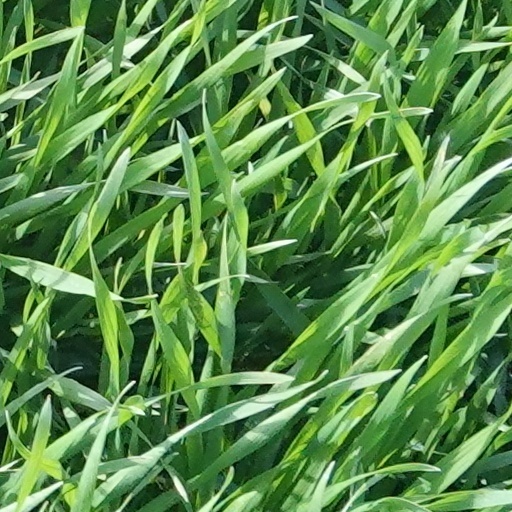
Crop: wheat